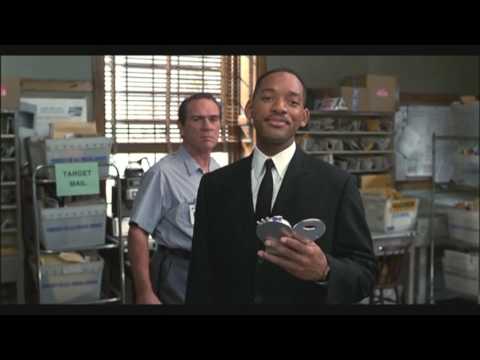
Gender: men